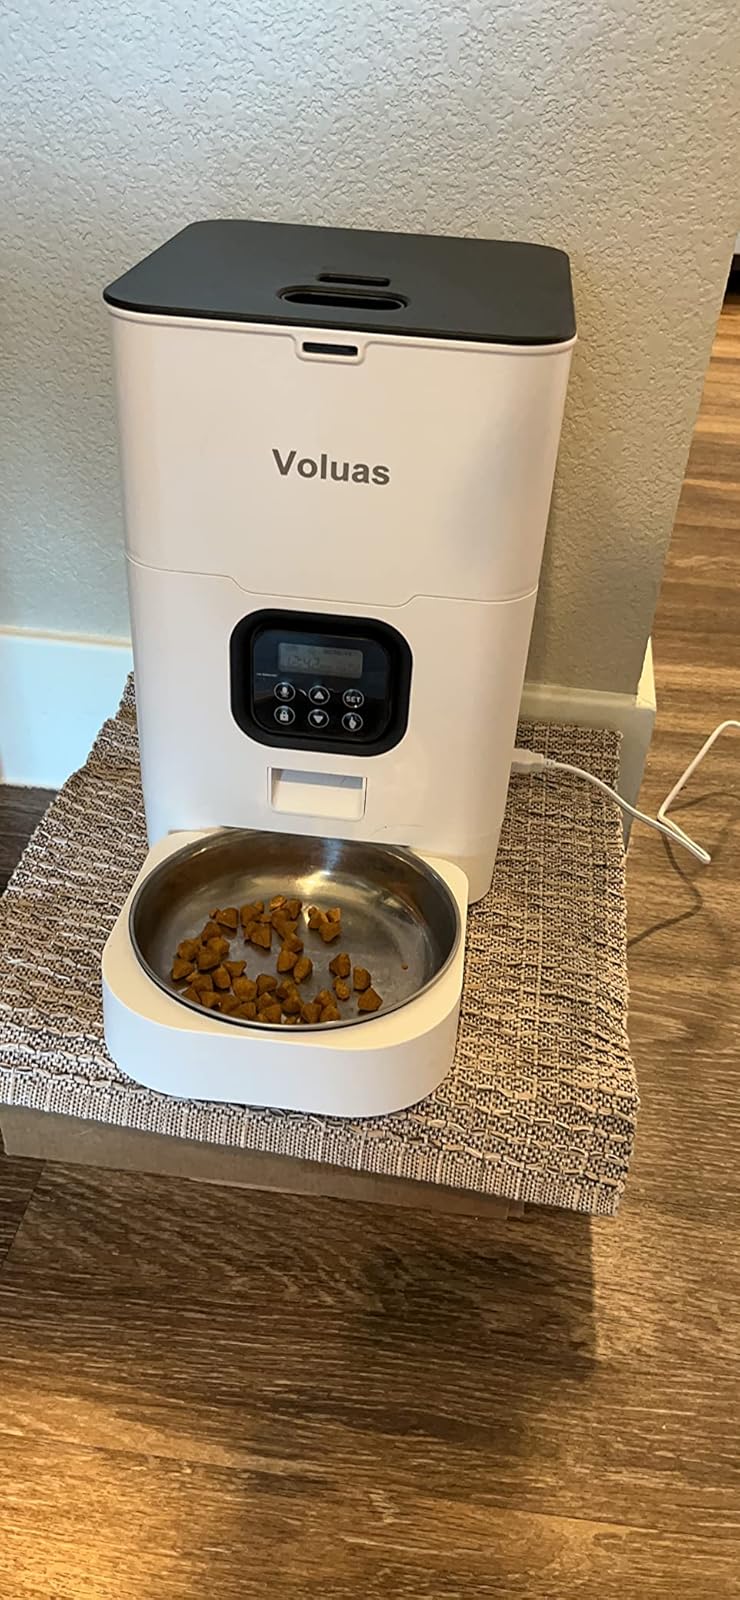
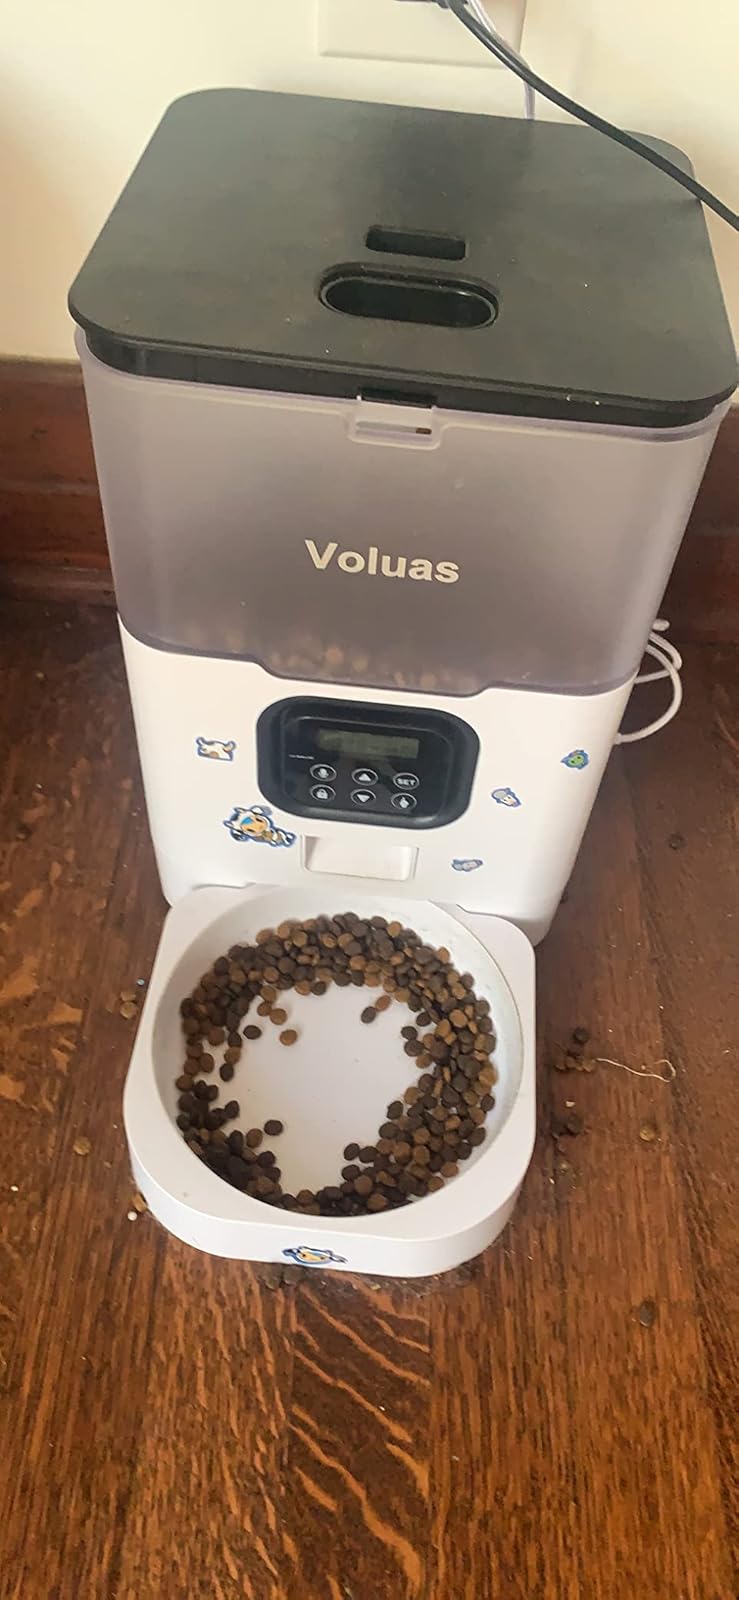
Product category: items_feeder
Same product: no